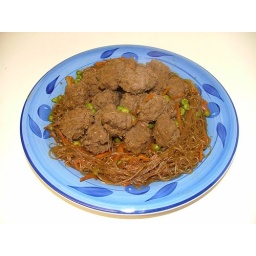
Lamb meat balls on a bed of Longkou vermicelli in a Shangdong style